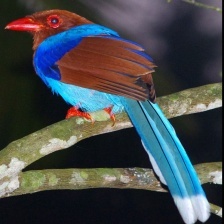
Species: SRI LANKA BLUE MAGPIE
Scientific name: UROCISSA ORNATA
ImageNet parent category: magpie